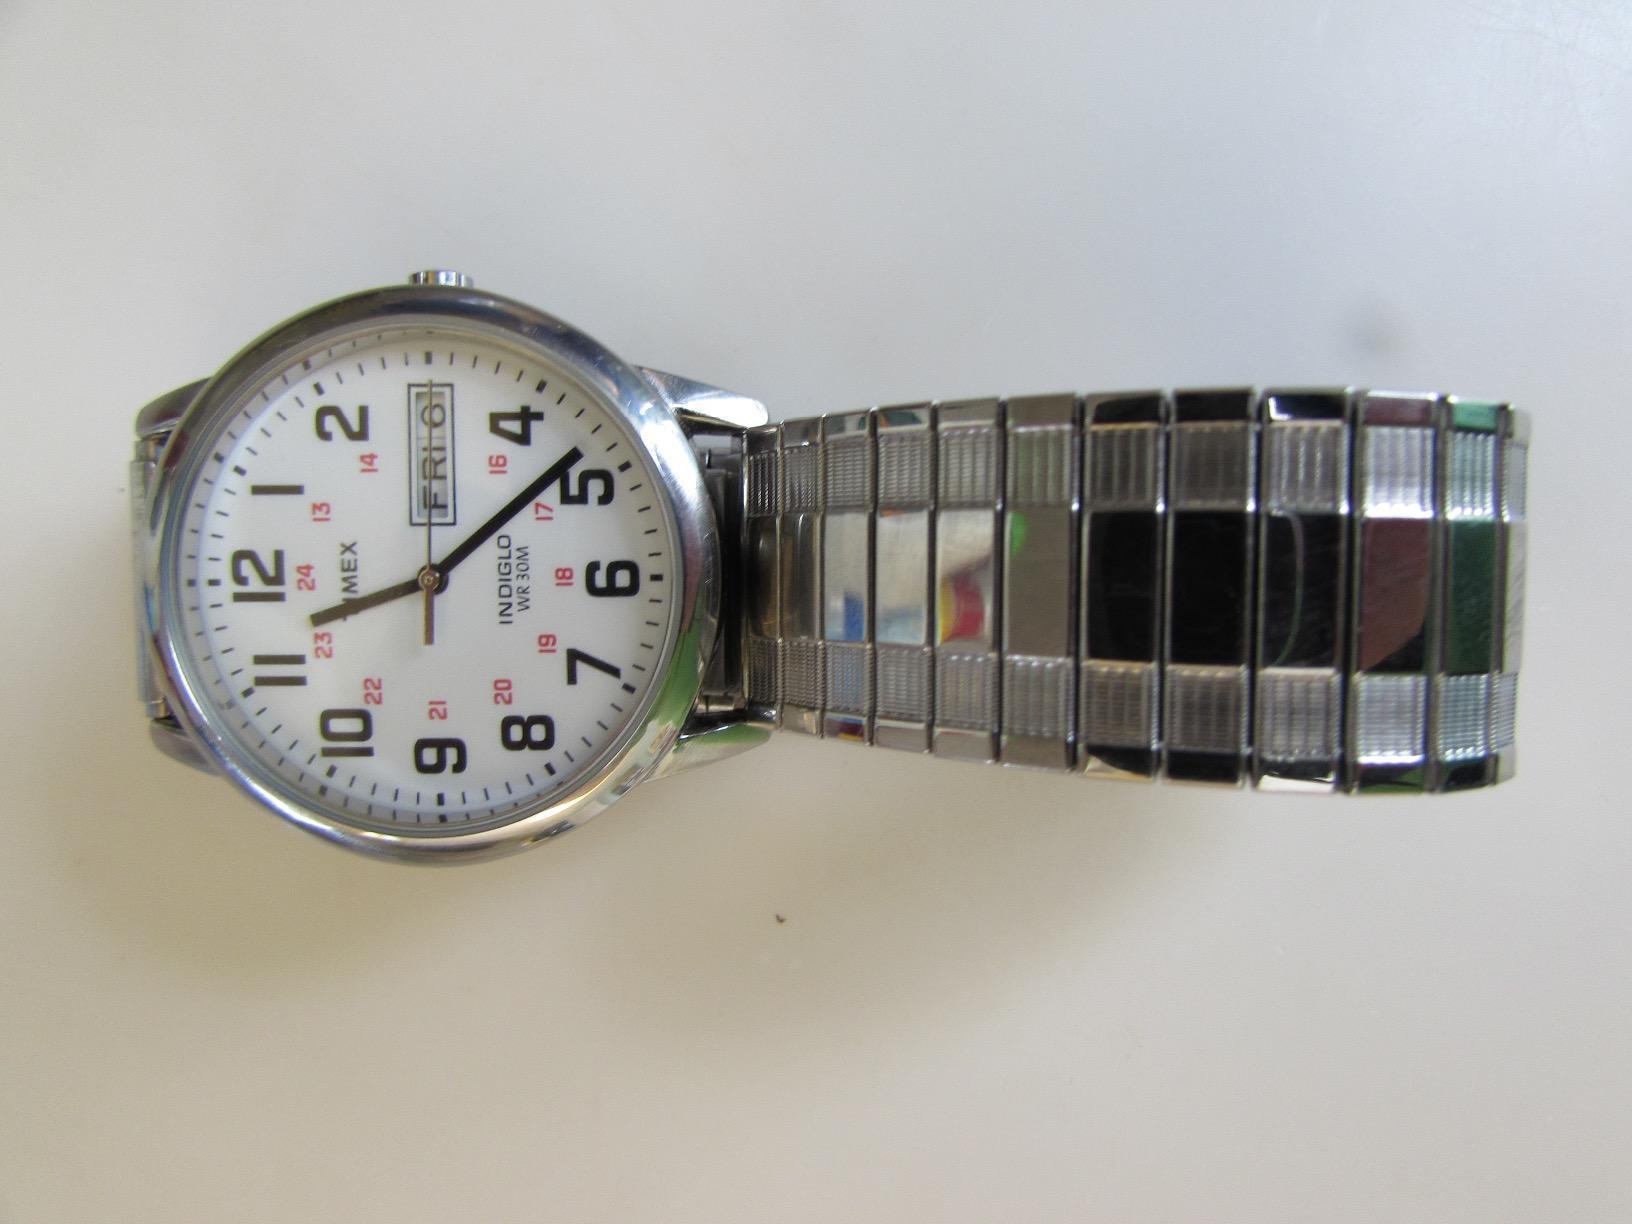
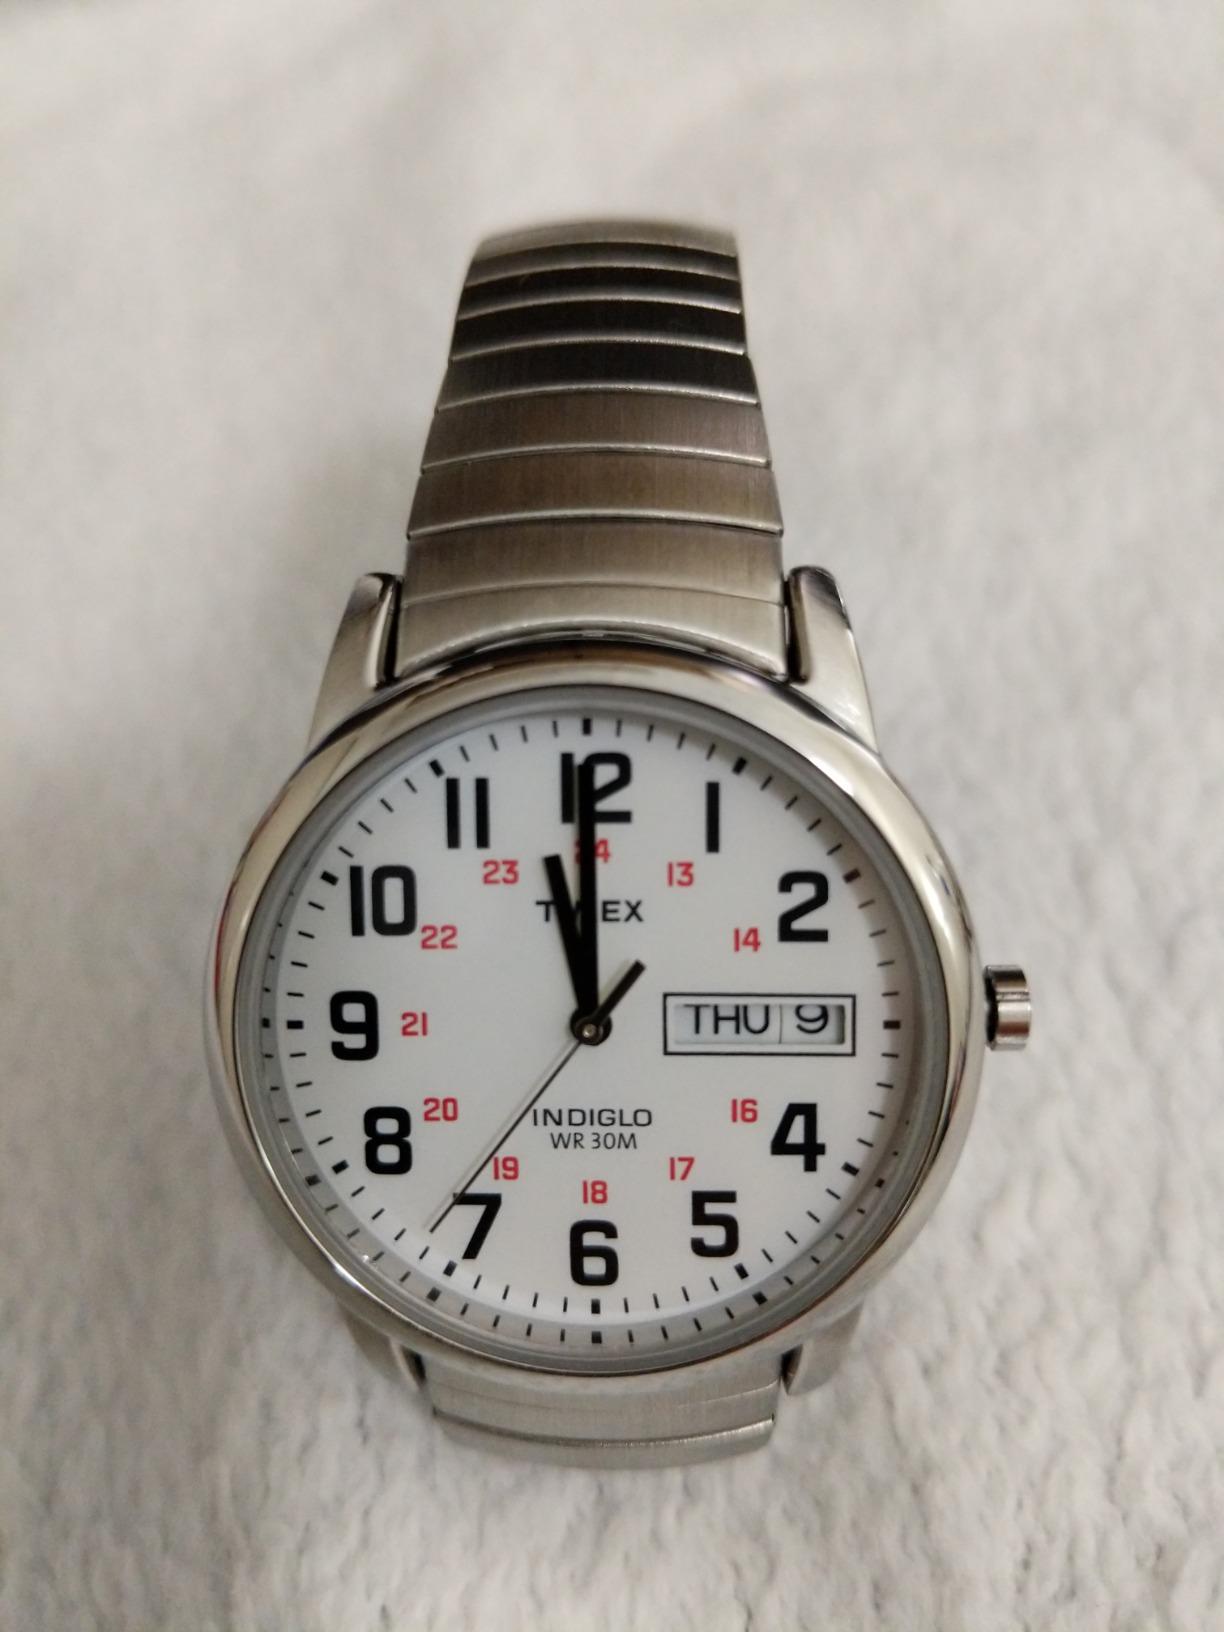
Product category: accessories_watch
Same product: yes